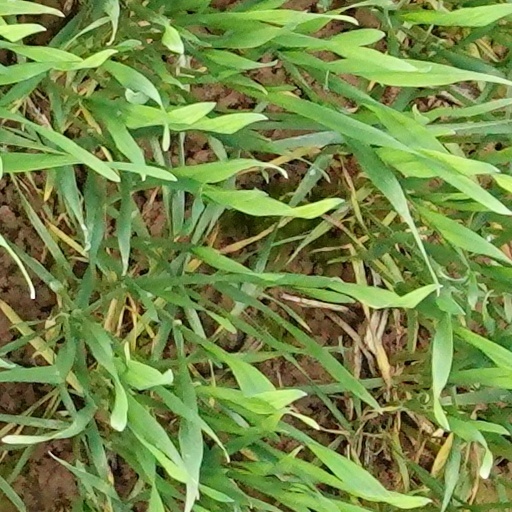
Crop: wheat